Akai

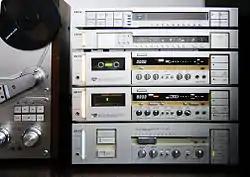
Stack of historical AKAI machines

Akai's products included reel-to-reel audiotape recorders (such as the GX series), tuners (top-level AT, mid-level TR and TT series), audio cassette decks (top-level GX and TFL, mid-level TC, HX, and CS series), amplifiers (AM and TA series), microphones, receivers, turntables, video recorders, and loudspeakers.